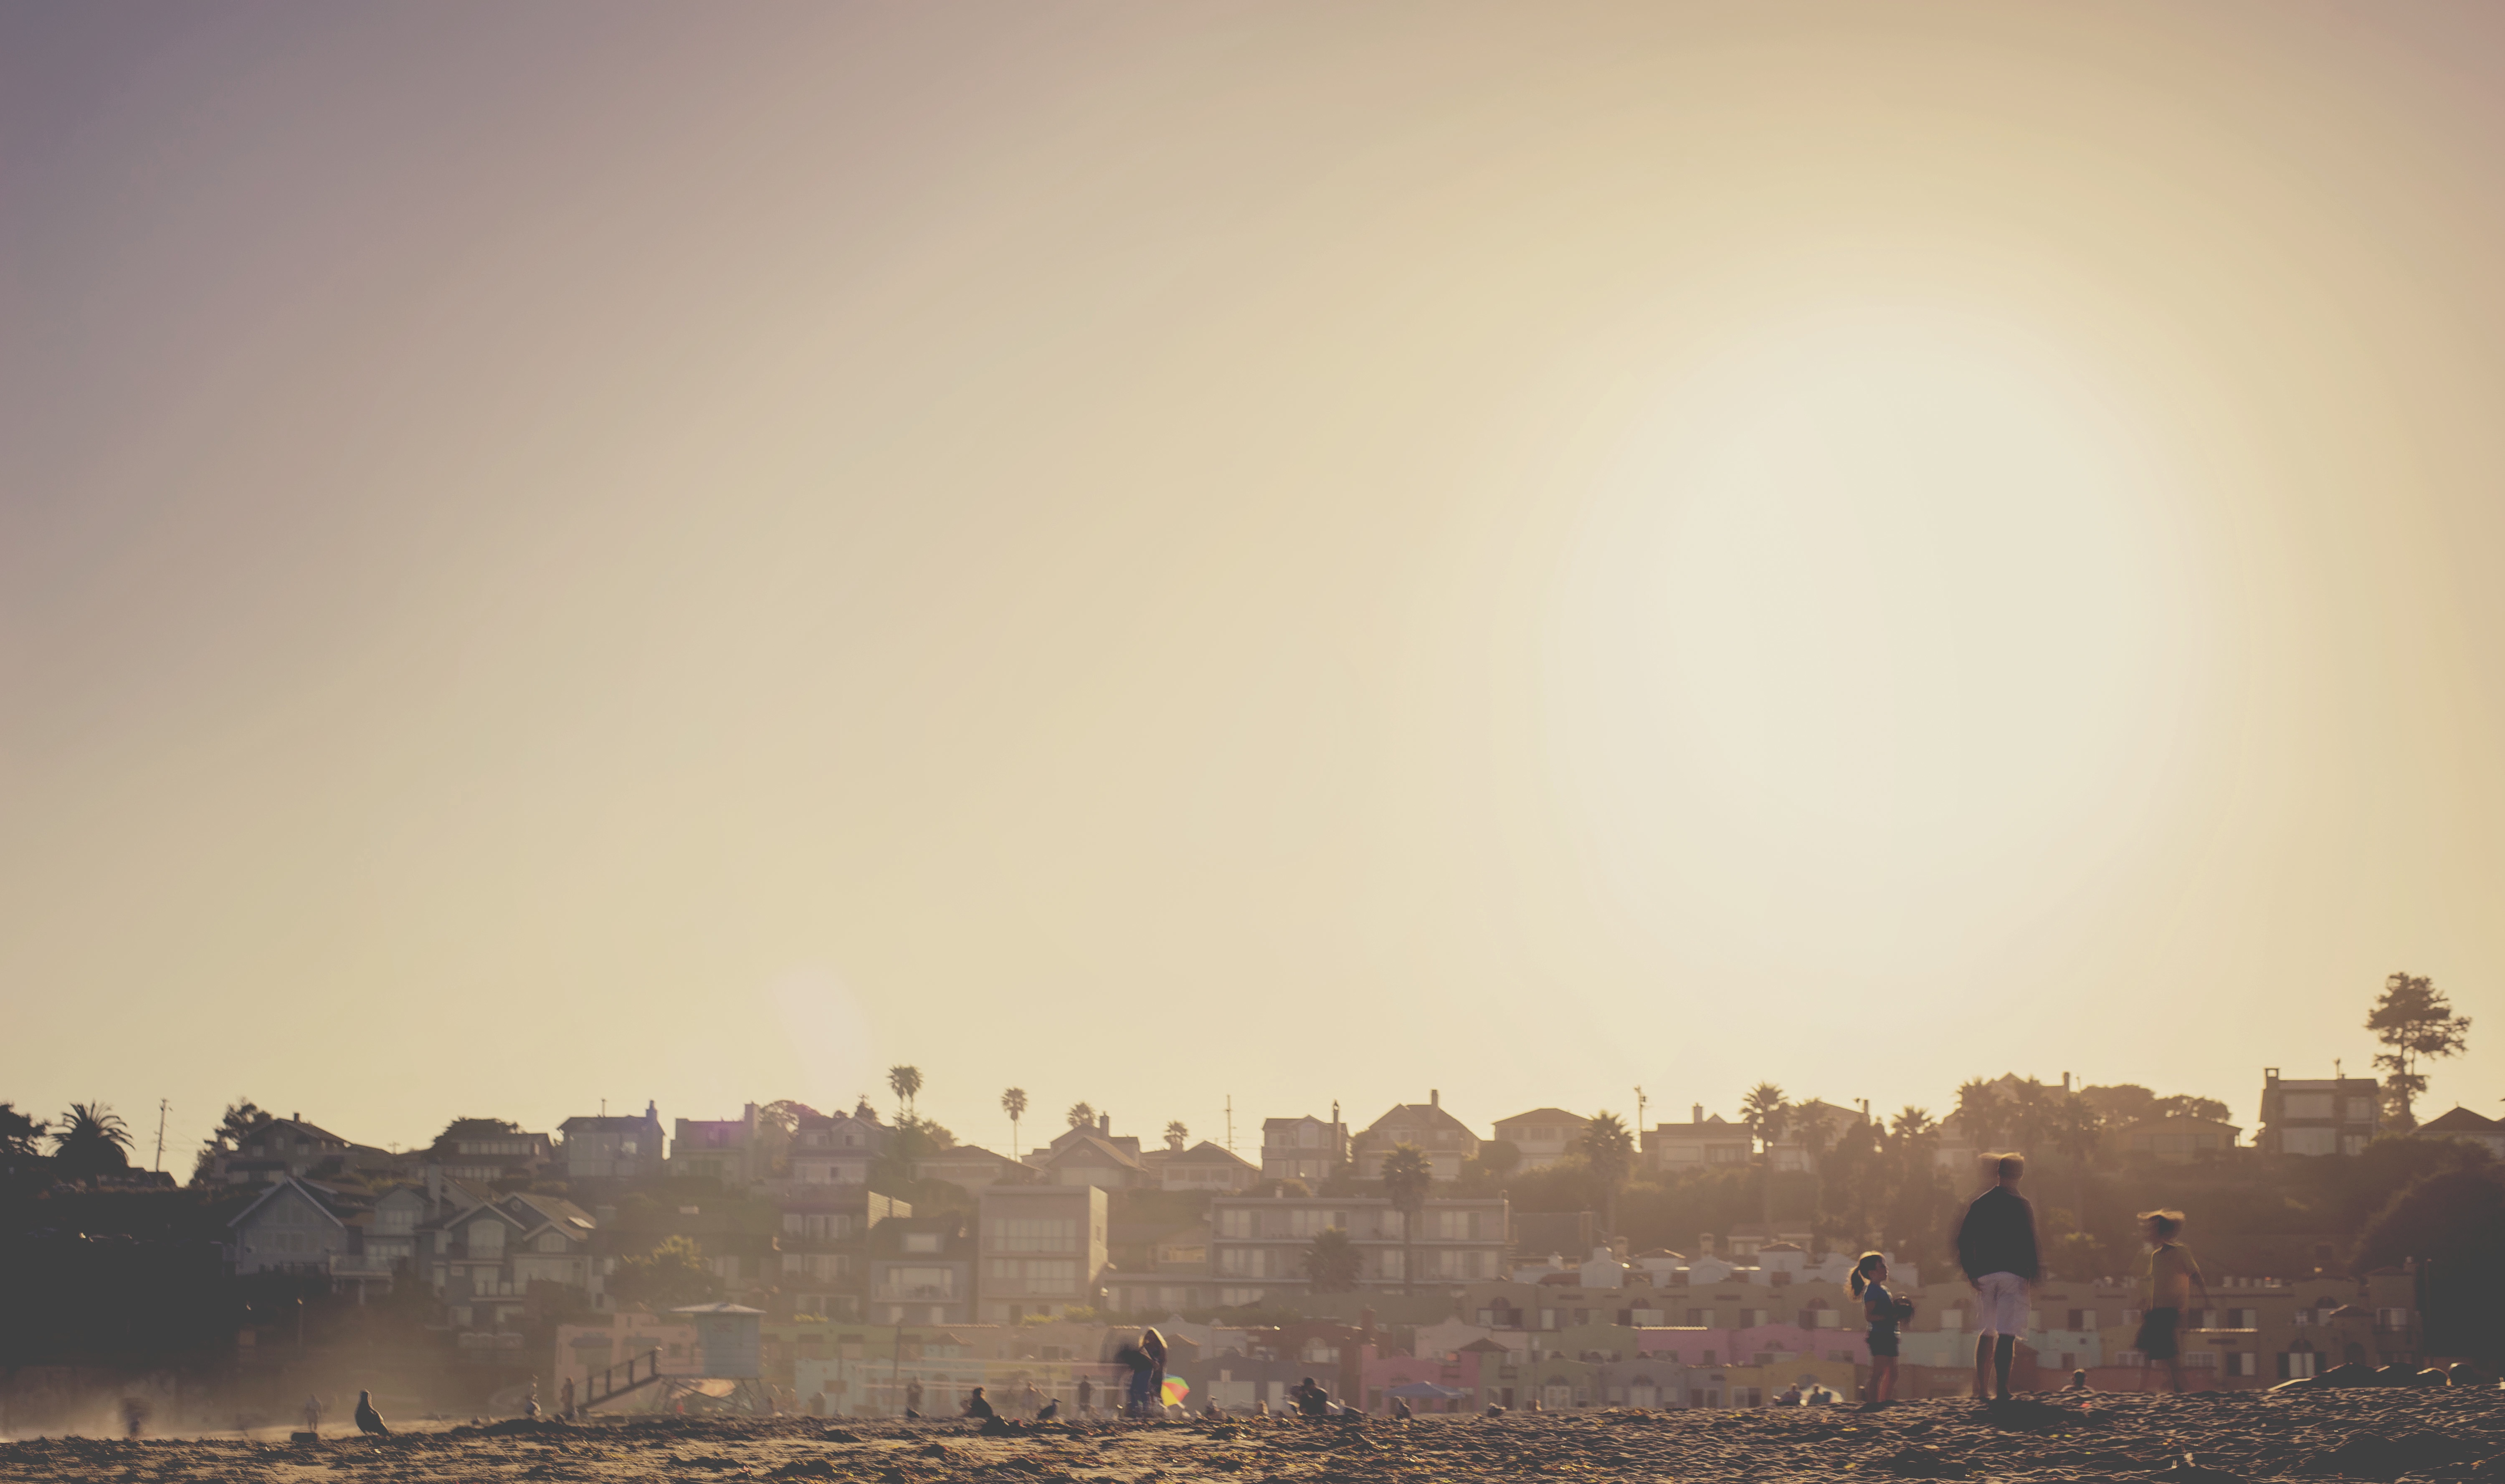
horizon, cloud, sky, sun, sunrise, sunset, skyline, sunlight, morning, town, dawn, village, dusk, evening, haze, playing, children, temple, dusty, atmospheric phenomenon, atmosphere of earth